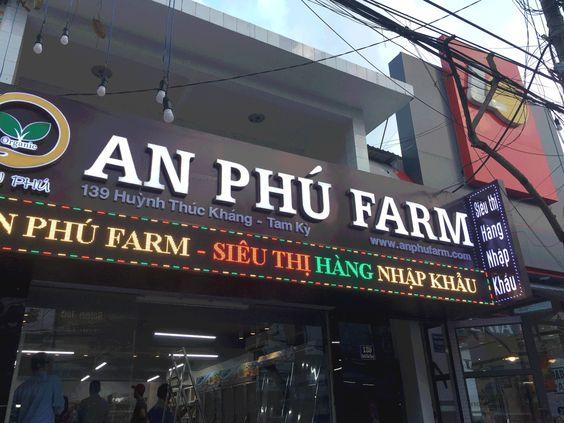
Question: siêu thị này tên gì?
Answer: siêu thị này tên an phú farm